The Invisible Woman (2013 film)

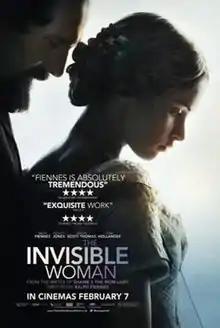
Theatrical release poster

The Invisible Woman is a 2013 British biographical drama film directed by Ralph Fiennes and starring Fiennes, Felicity Jones, Kristin Scott Thomas and Tom Hollander. Written by Abi Morgan, and based on the 1990 book of the same name by Claire Tomalin, the film is about the affair between Charles Dickens and Nelly Ternan, which lasted for thirteen years until his death in 1870. The film premiered at the Telluride Film Festival on 31 August 2013, and was released in the United Kingdom on 7 February 2014. The film received a Best Costume Design nomination (Michael O'Connor) at the 86th Academy Awards.